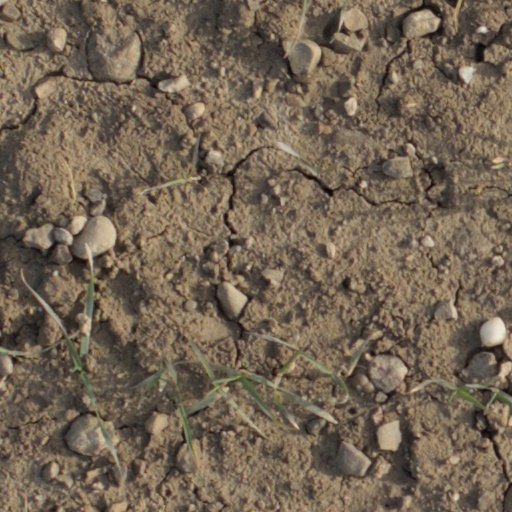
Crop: wheat